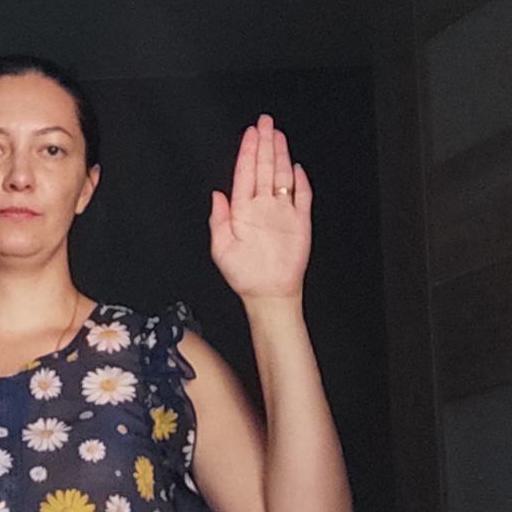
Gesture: stop